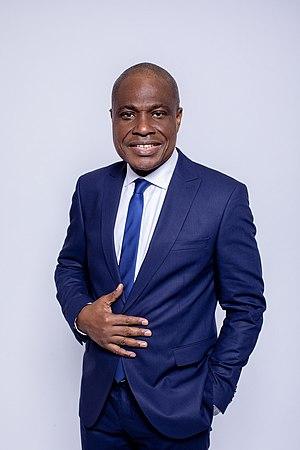
Ezra Sierra © 2018
La coalition Lamuka est une plate-forme politique congolaise créée le 11 novembre 2018 par des membres de l’opposition en vue de désigner un candidat commun à l’élection présidentielle de 2018. Martin Fayulu fut le candidat désigné et a représenté la coalition lamuka à l’élection du 30 décembre.